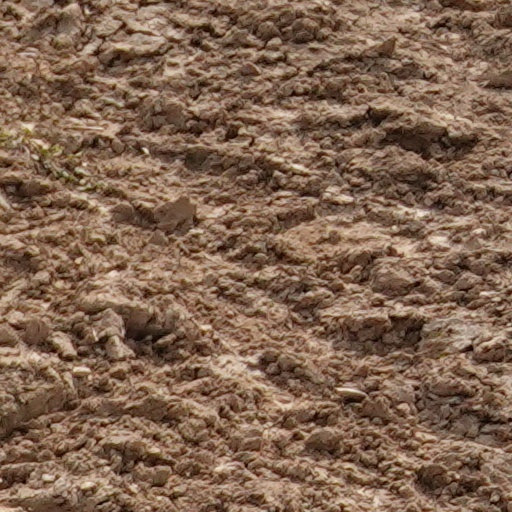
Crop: wheat